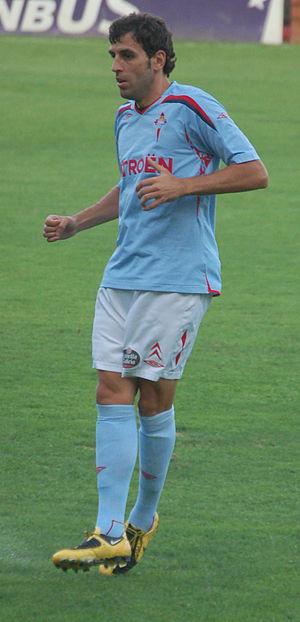
Roberto Trashorras Gayoso, né le 28 février 1981 à Rábade, est un footballeur espagnol évoluant comme milieu de terrain.